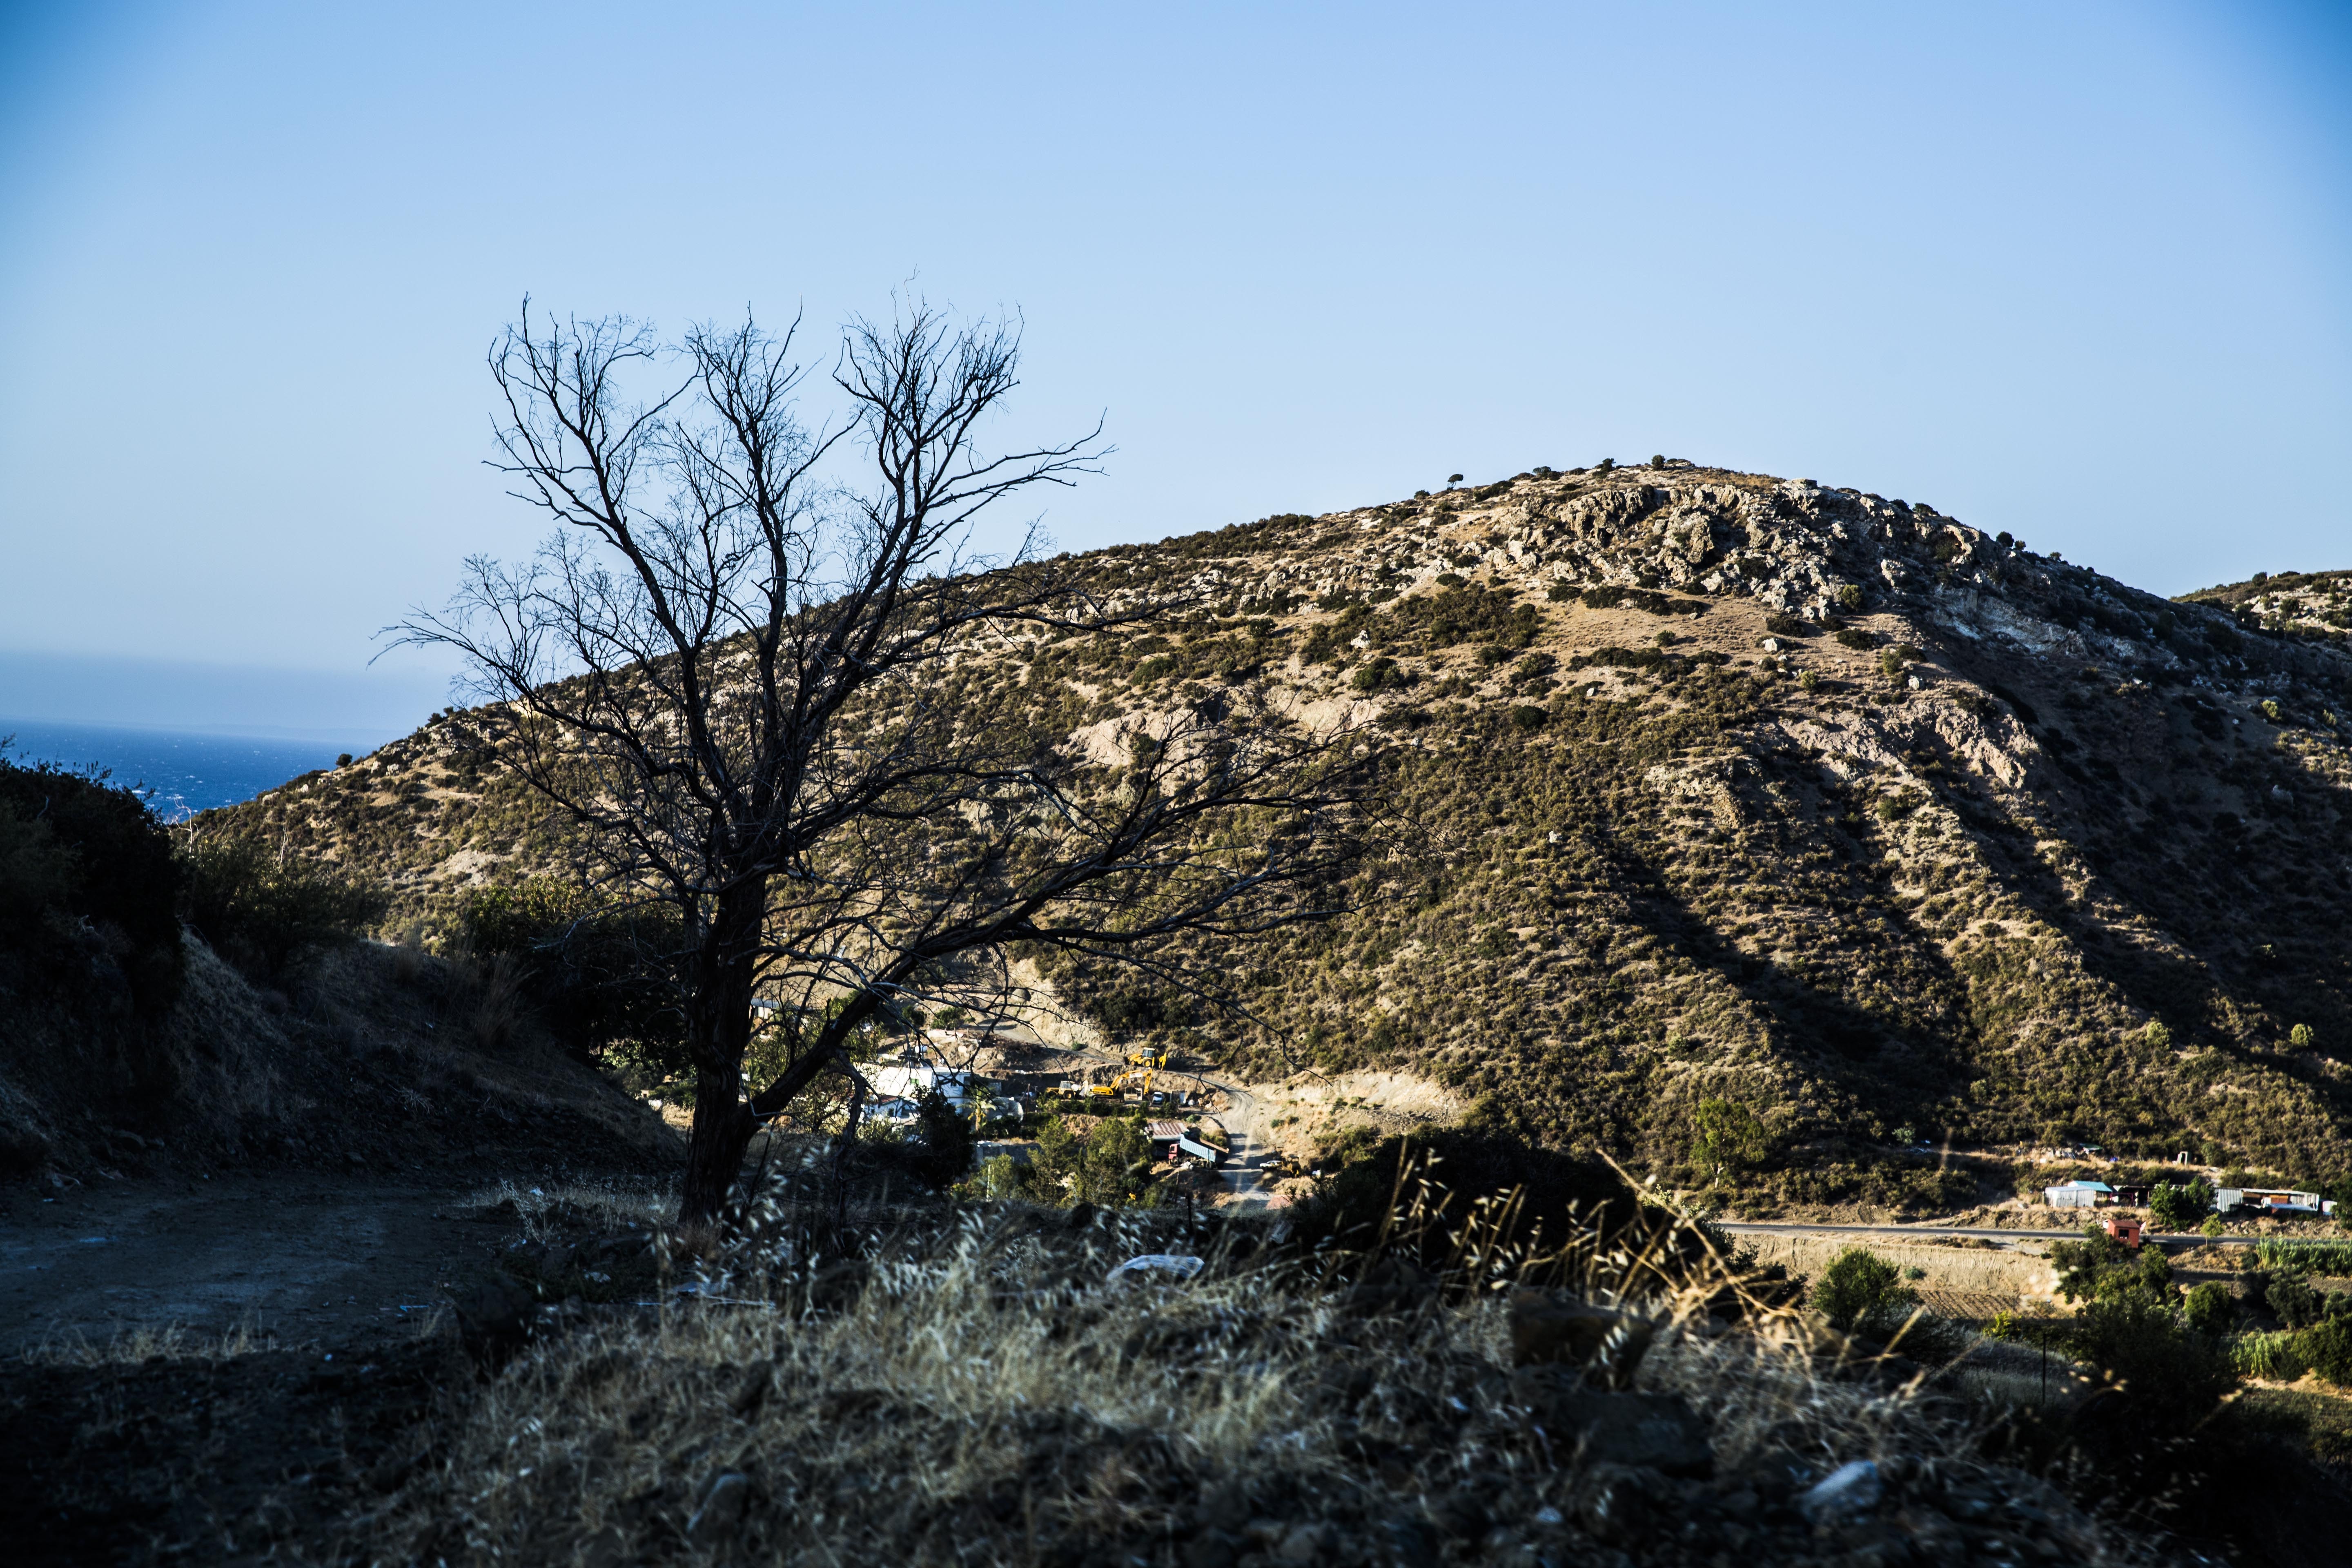
landscape, sea, coast, tree, nature, rock, wilderness, mountain, cloud, hill, flower, adventure, cliff, terrain, ridge, summit, geology, turkey, natural turkey, landscapes nature, landform, geographical feature, mountainous landforms